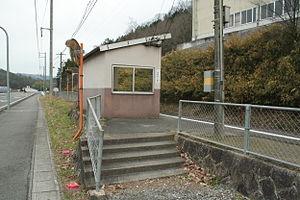
La gare de Narahara est une gare ferroviaire japonaise de la ligne Kishin : de Himeji à Niimi. Elle est située sur le territoire de la ville de Mimasaka, dans la préfecture d'Okayama.